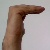
The image shows a hand gesture representing a space in Indian Sign Language.